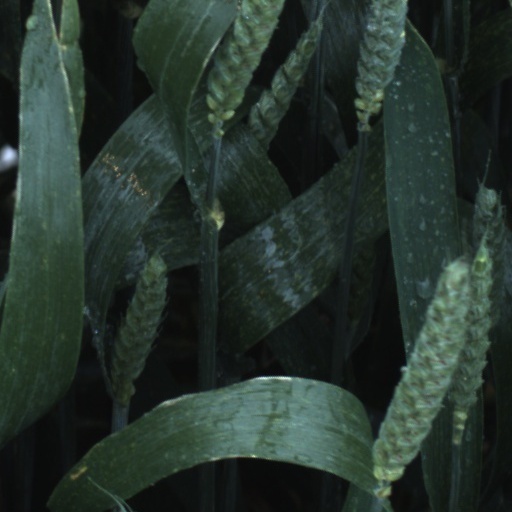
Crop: wheat